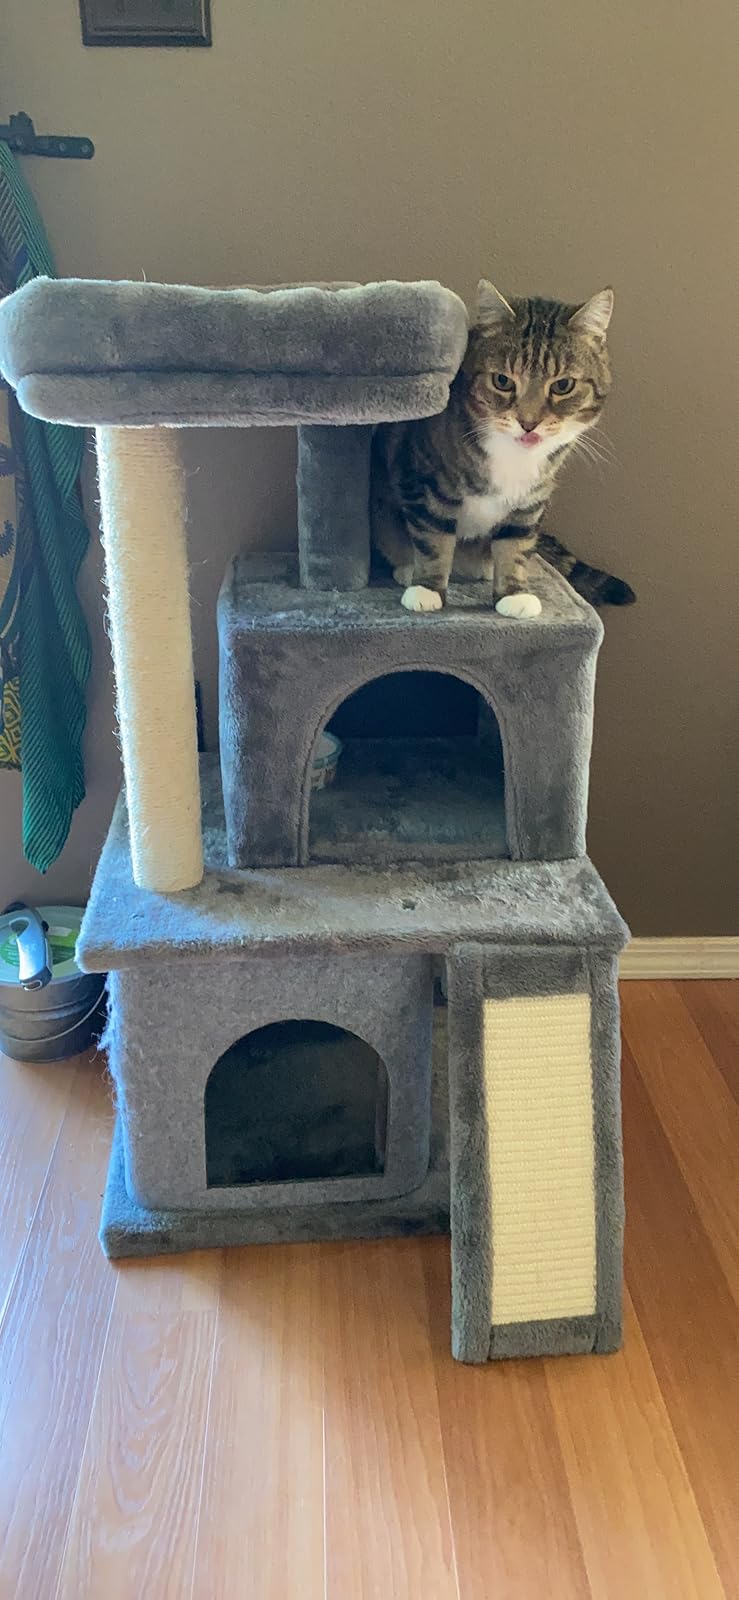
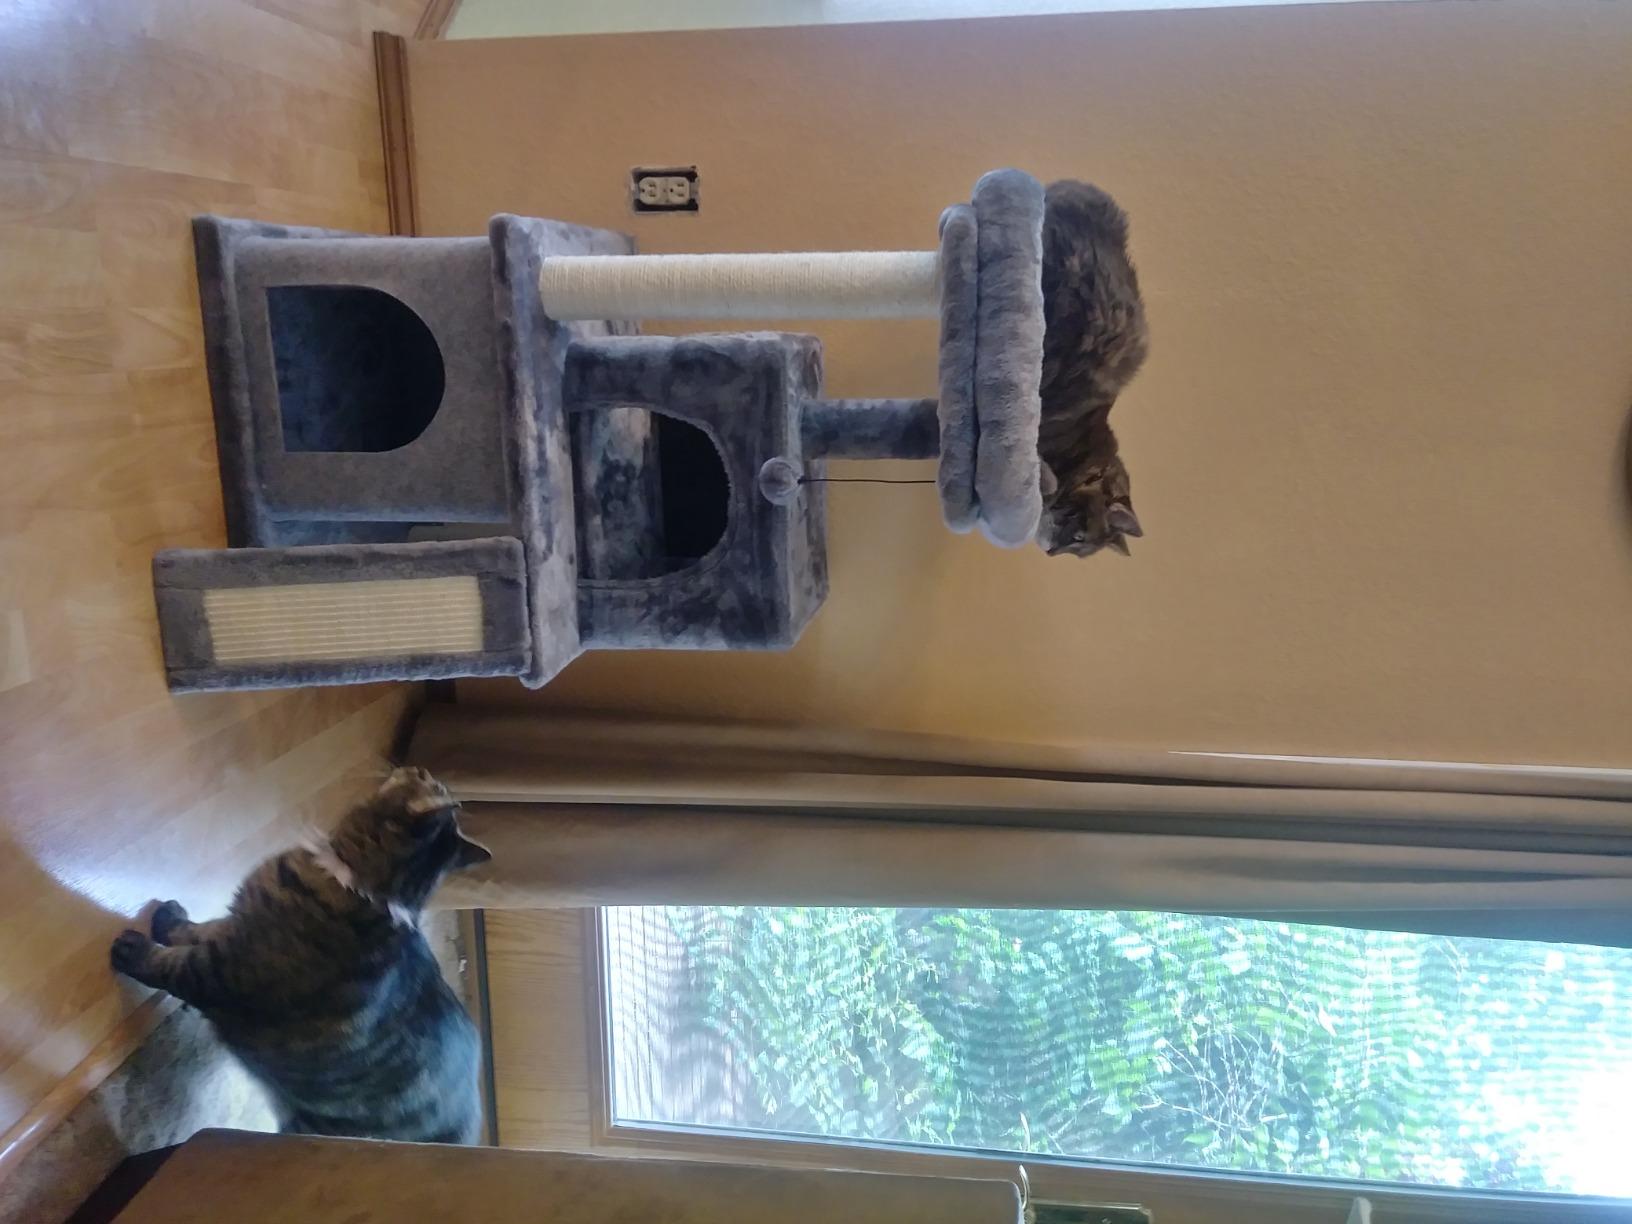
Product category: items_cat tree
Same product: yes